Rajkummar Rao

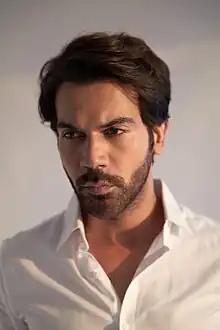
Rao in 2023

Rajkummar Rao (born Raj Kumar Yadav; 31 August 1984) is an Indian actor. A versatile actor in Hindi cinema since the early 2010s, he is known for his performances in over thirty films across a wide spectrum of genres in both independent and commercial cinema. He is the recipient of several accolades including a National Film Award, four Filmfare Awards and an Asia Pacific Screen Award. In 2017, he appeared on "Forbes India"s Celebrity 100 list.